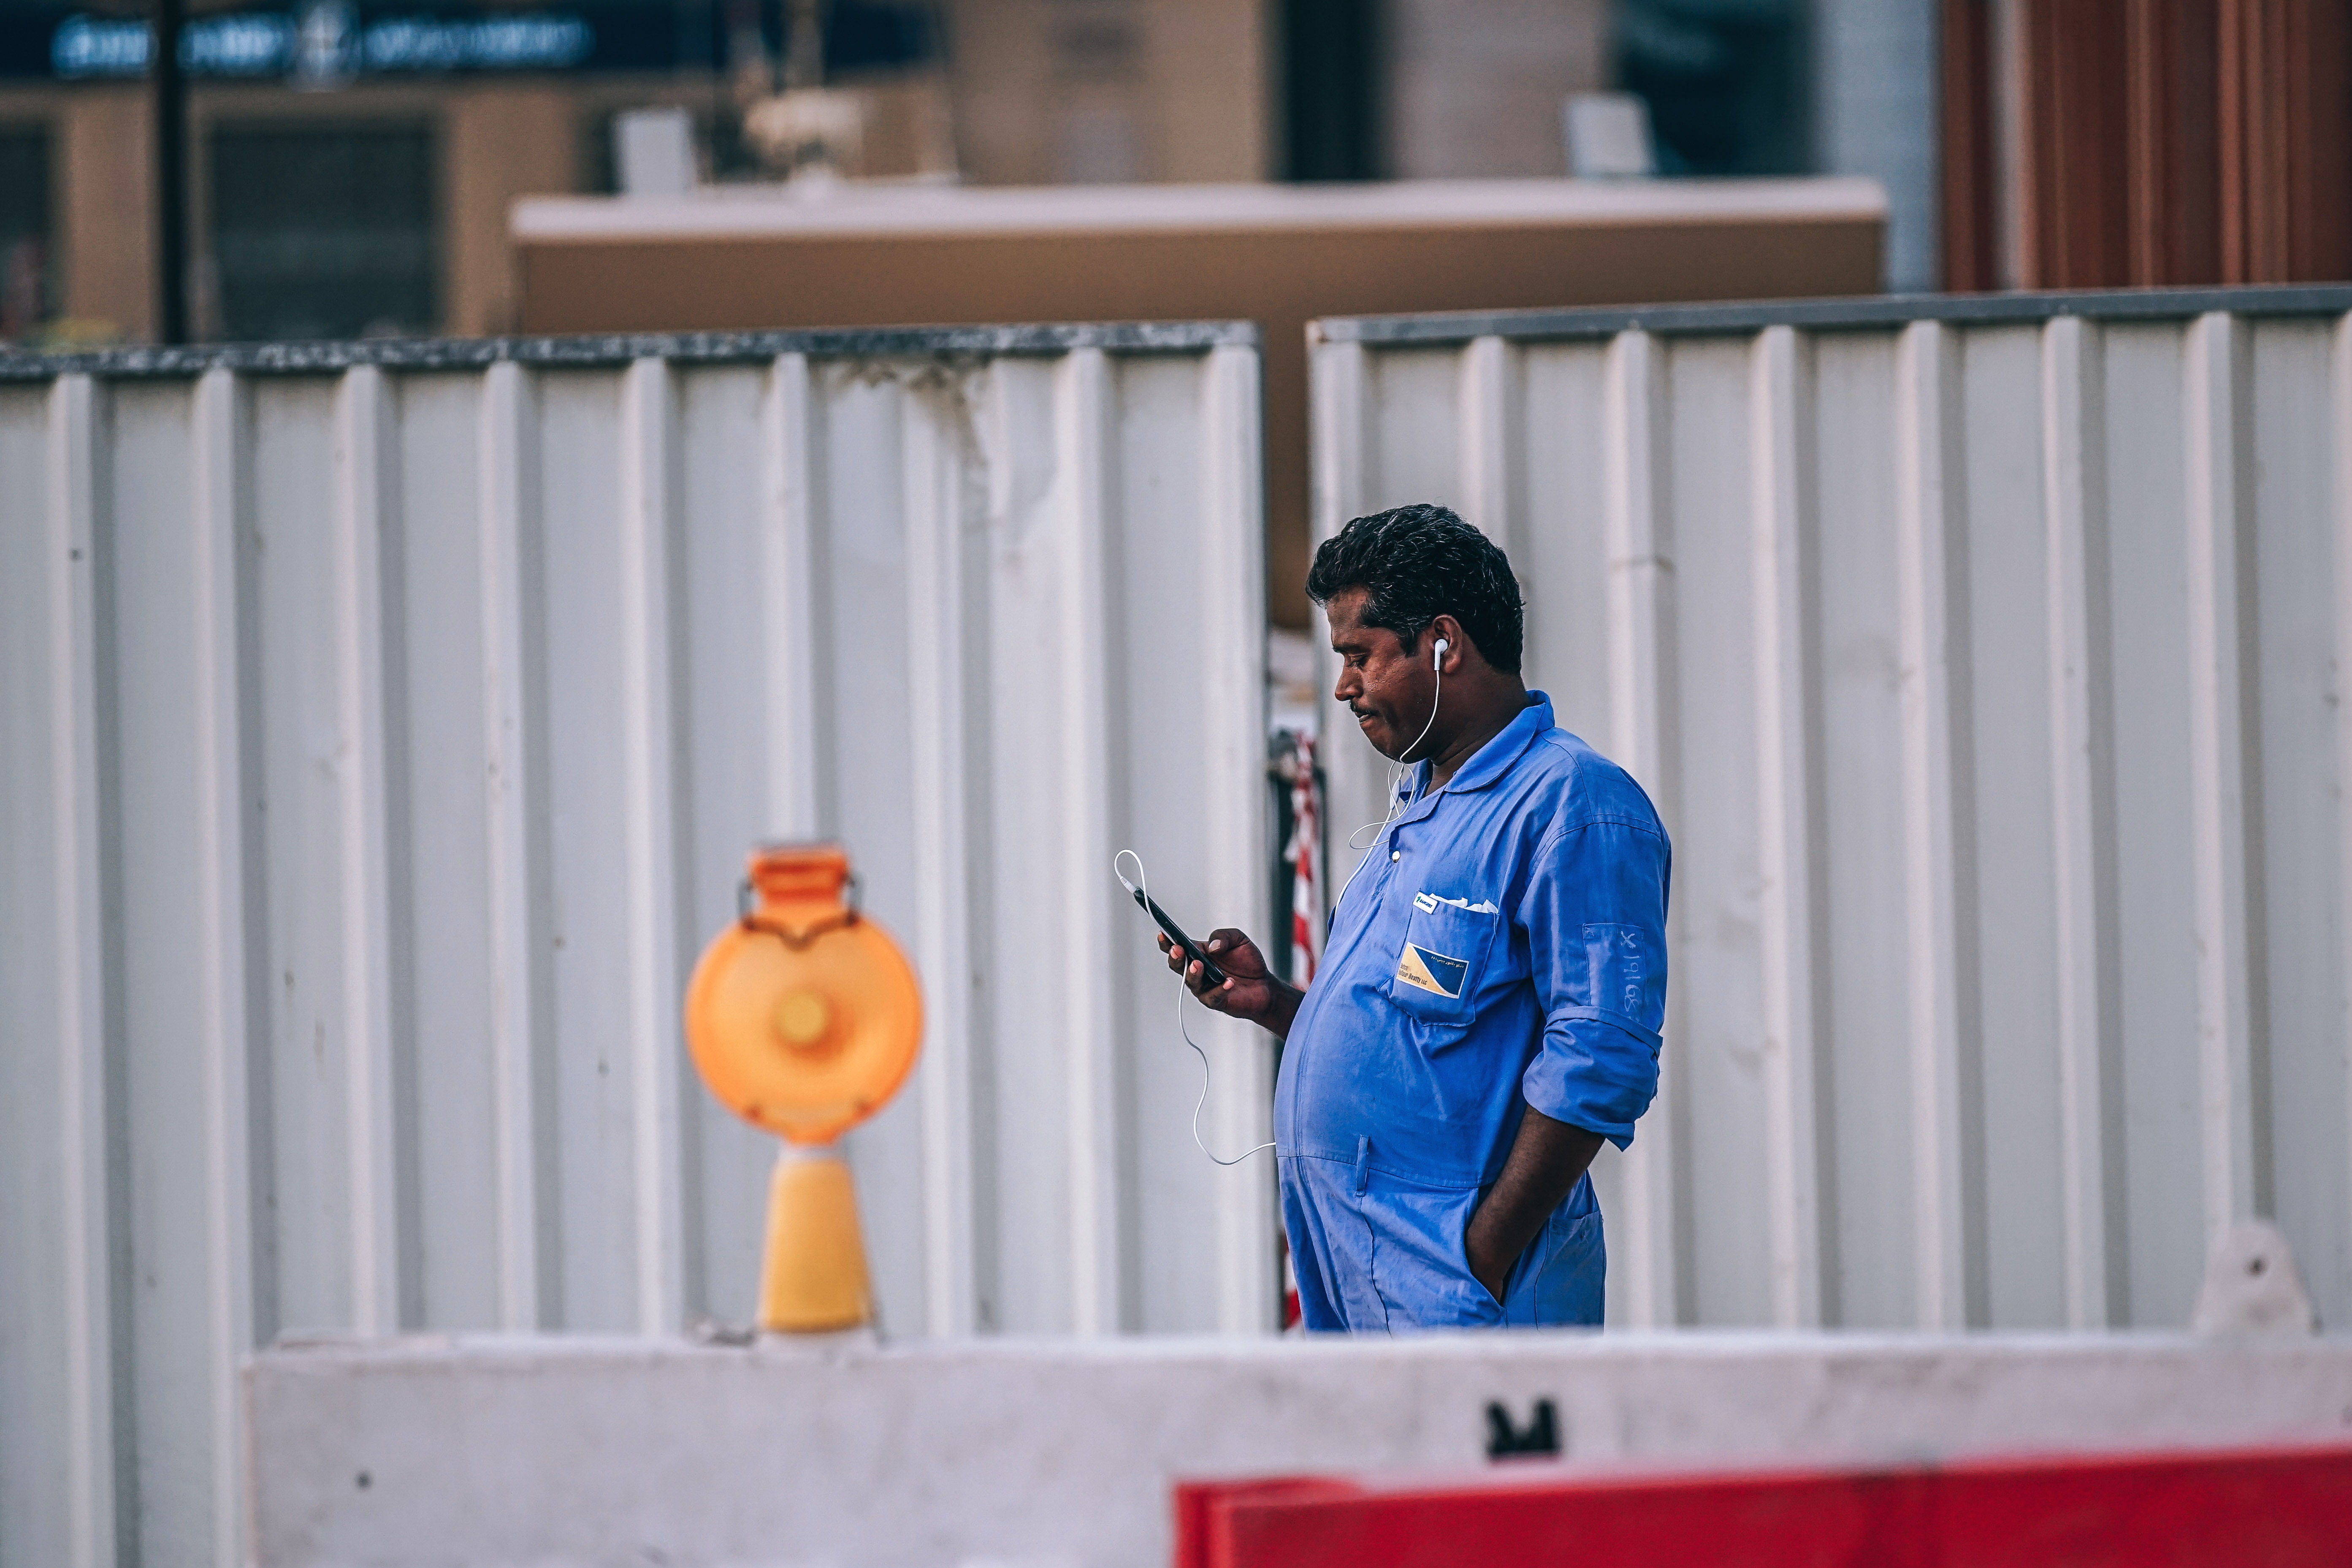
yellow, orange, standing, outerwear, personal protective equipment, games